The Art of Happiness (film)

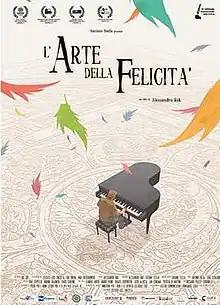
Film poster

The Art of Happiness is a 2013 Italian adult animated drama film written and directed by Alessandro Rak in his directorial debut. It opened the International Critics' Week at the 70th Venice International Film Festival.